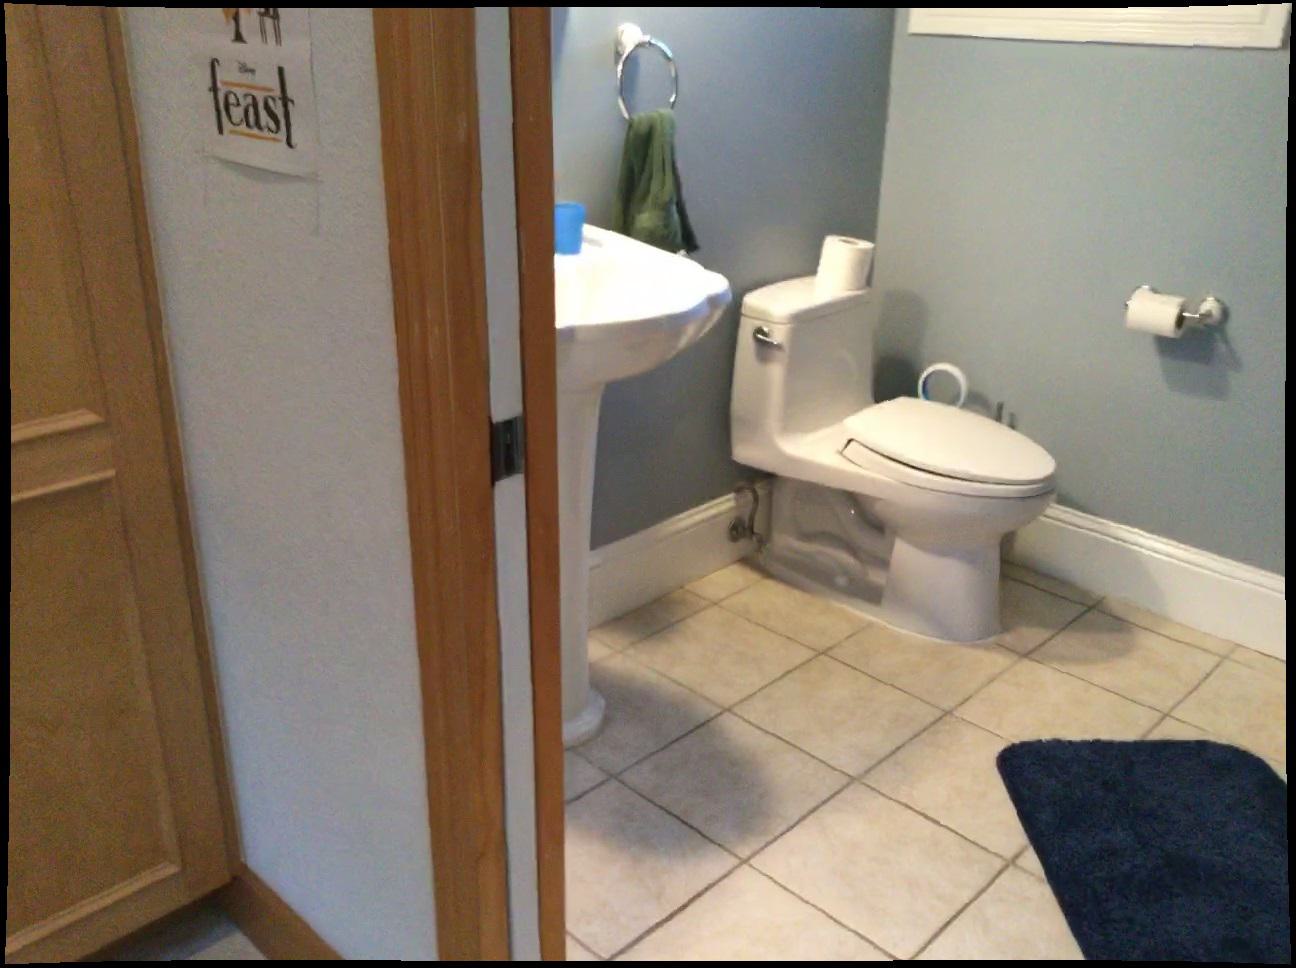
Question: Can the window fit left of the toilet from the second object's perspective? Final answer should be yes or no.
Answer: No